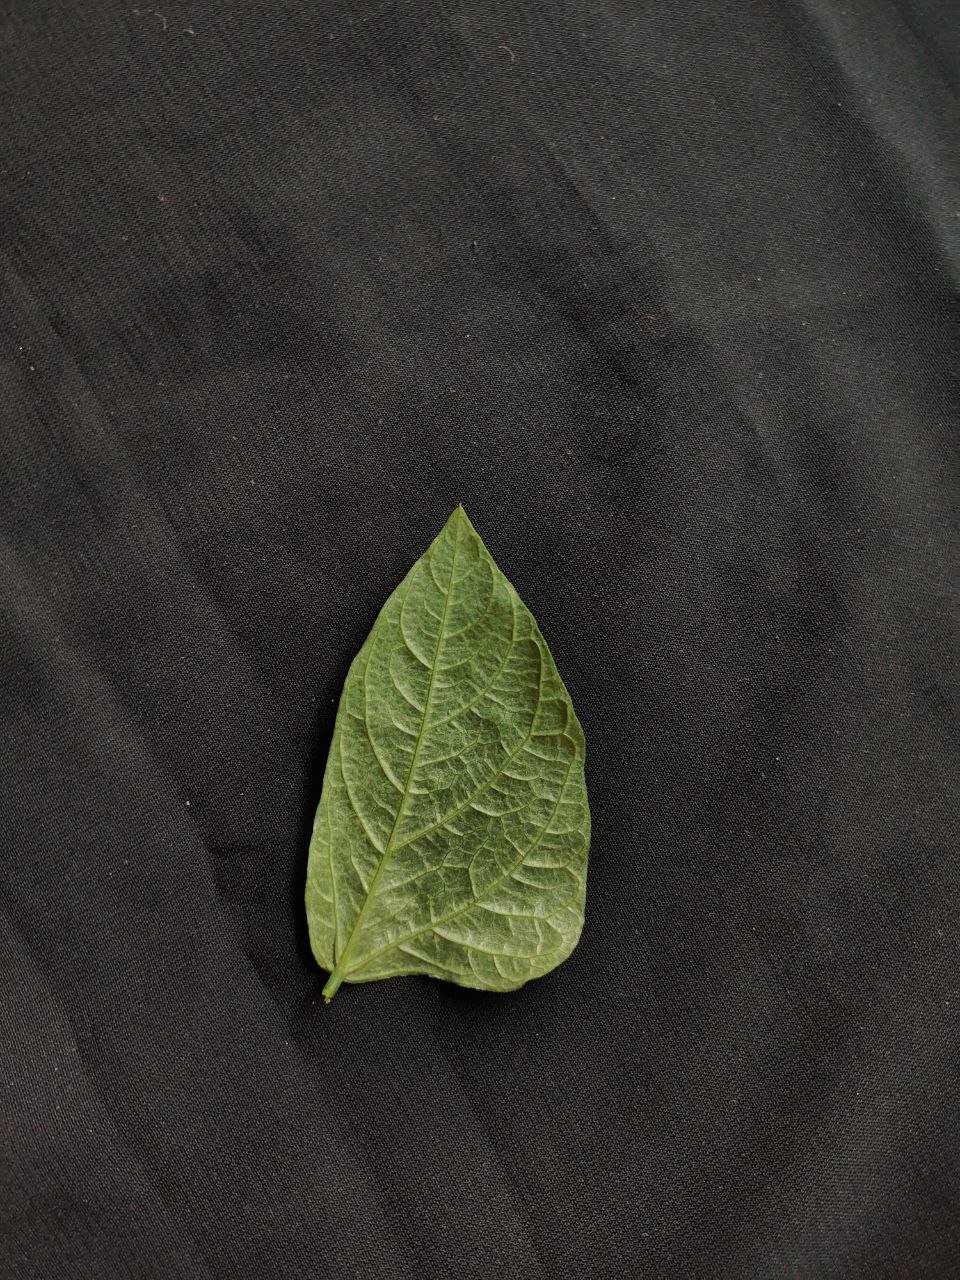
Crop: cowpea
Leaf condition: Mosaic Virus